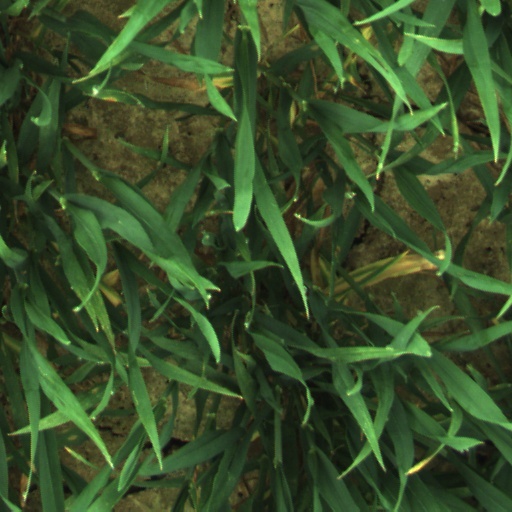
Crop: wheat